Coria (Corbridge)

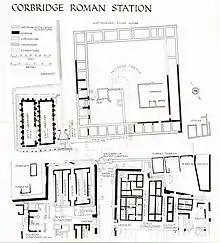
Plan of Coria showing the various stages of building; the twin granaries are at left

After the Romans fell back to Hadrian's Wall in AD 163, the army seems to have been largely removed from Coria. Its ramparts were levelled and a big rebuilding programme of a very different nature was instigated. A series of probable temples were erected, followed by granaries, a fountain house and a large courtyard complex, which may have been intended to become a civilian forum or a military storehouse and workshop establishment. It was never finished in its original plan.